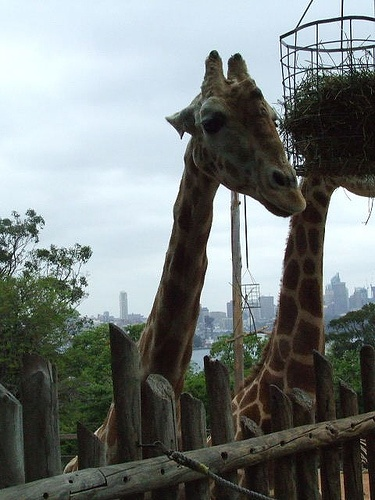
The neck and head of a giraffe stretches over a wooden fence, while a second giraffe, its neck also overreaching the fence's top, has its head obstructed by a feeding basket.
Two giraffes peering over a tall wooden fence.
A giraffe can be seen peering over a wooden fence.
Two giraffes eat out of a feeder behind a wooden fence.
The giraffes are looking at what is on the other side of the fence.